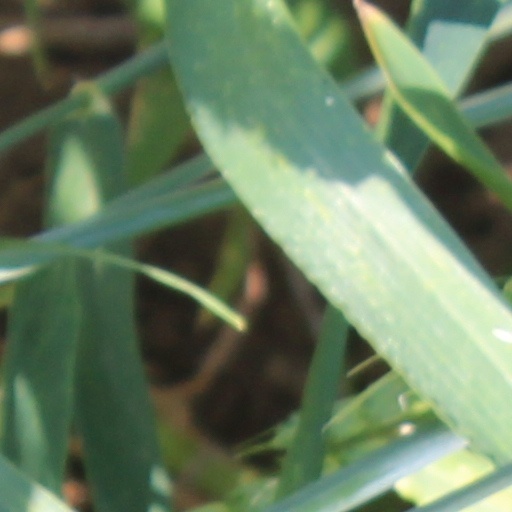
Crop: wheat